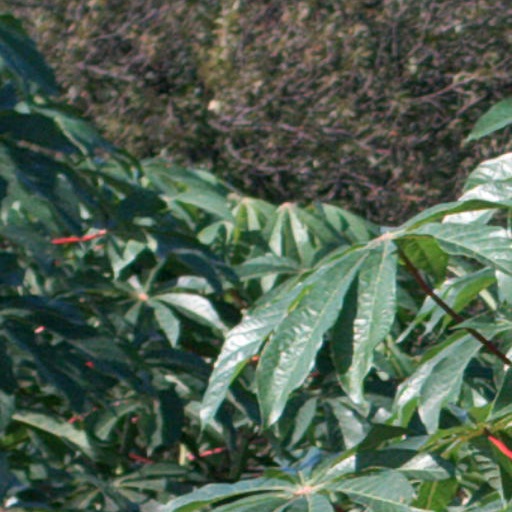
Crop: cassava